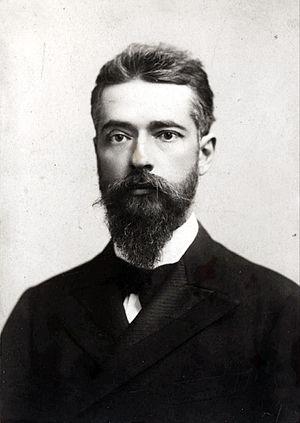
Federico Puga Borne, né le 31 octobre 1855 à Chillán Viejo et mort le 13 août 1935, est un médecin, universitaire et homme politique chilien. À la tête du service sanitaire de l'armée chilienne lors de la guerre du Pacifique, il devient par la suite professeur de médecine. Auteur de nombreux ouvrages et articles, il dirige plusieurs institutions scientifiques. Il mène en parallèle une carrière politique, devenant successivement député, sénateur et ministre.